NGC 7160

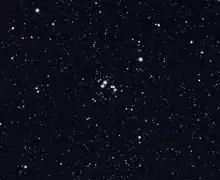
Simulated image of NGC 7160

NGC 7160 is an open cluster in the constellation Cepheus. It was discovered by William Herschel on November 9, 1789. The cluster was also observed by John Herschel on October 7, 1829. It is a poor cluster and with little central concentration, with Trumpler class II3p. It is part of the stellar association Cepheus OB2, located one degree south-southwest of VV Cephei.